French and British interregnum in the Dutch East Indies

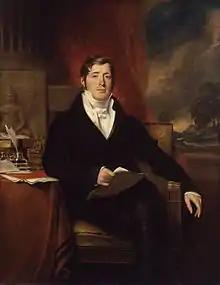
"Portrait of Stamford Raffles" by George Francis Joseph, 1817

In the middle of 1809 the Colonial Governor-General of India, the 1st Earl of Minto wanted to conquer the lucrative Spice Islands. For the East India Company the occupation of these islands meant not only a reduction of Dutch and French trade and power in the East Indies but also an equivalent gain to the company of the rich trade in spice. In addition the conquest of these islands meant that they would be a good base from which to conquer Java. In 1810 the most heavily defended islands Banda Neira, Ambon and Ternate fell, and by August the region had been conquered with little loss.